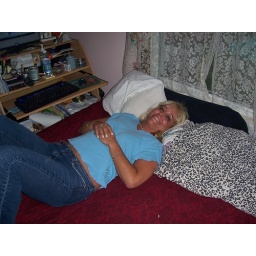
Me laying in bed relaxing next to my computer !!! (my gateway to fun)